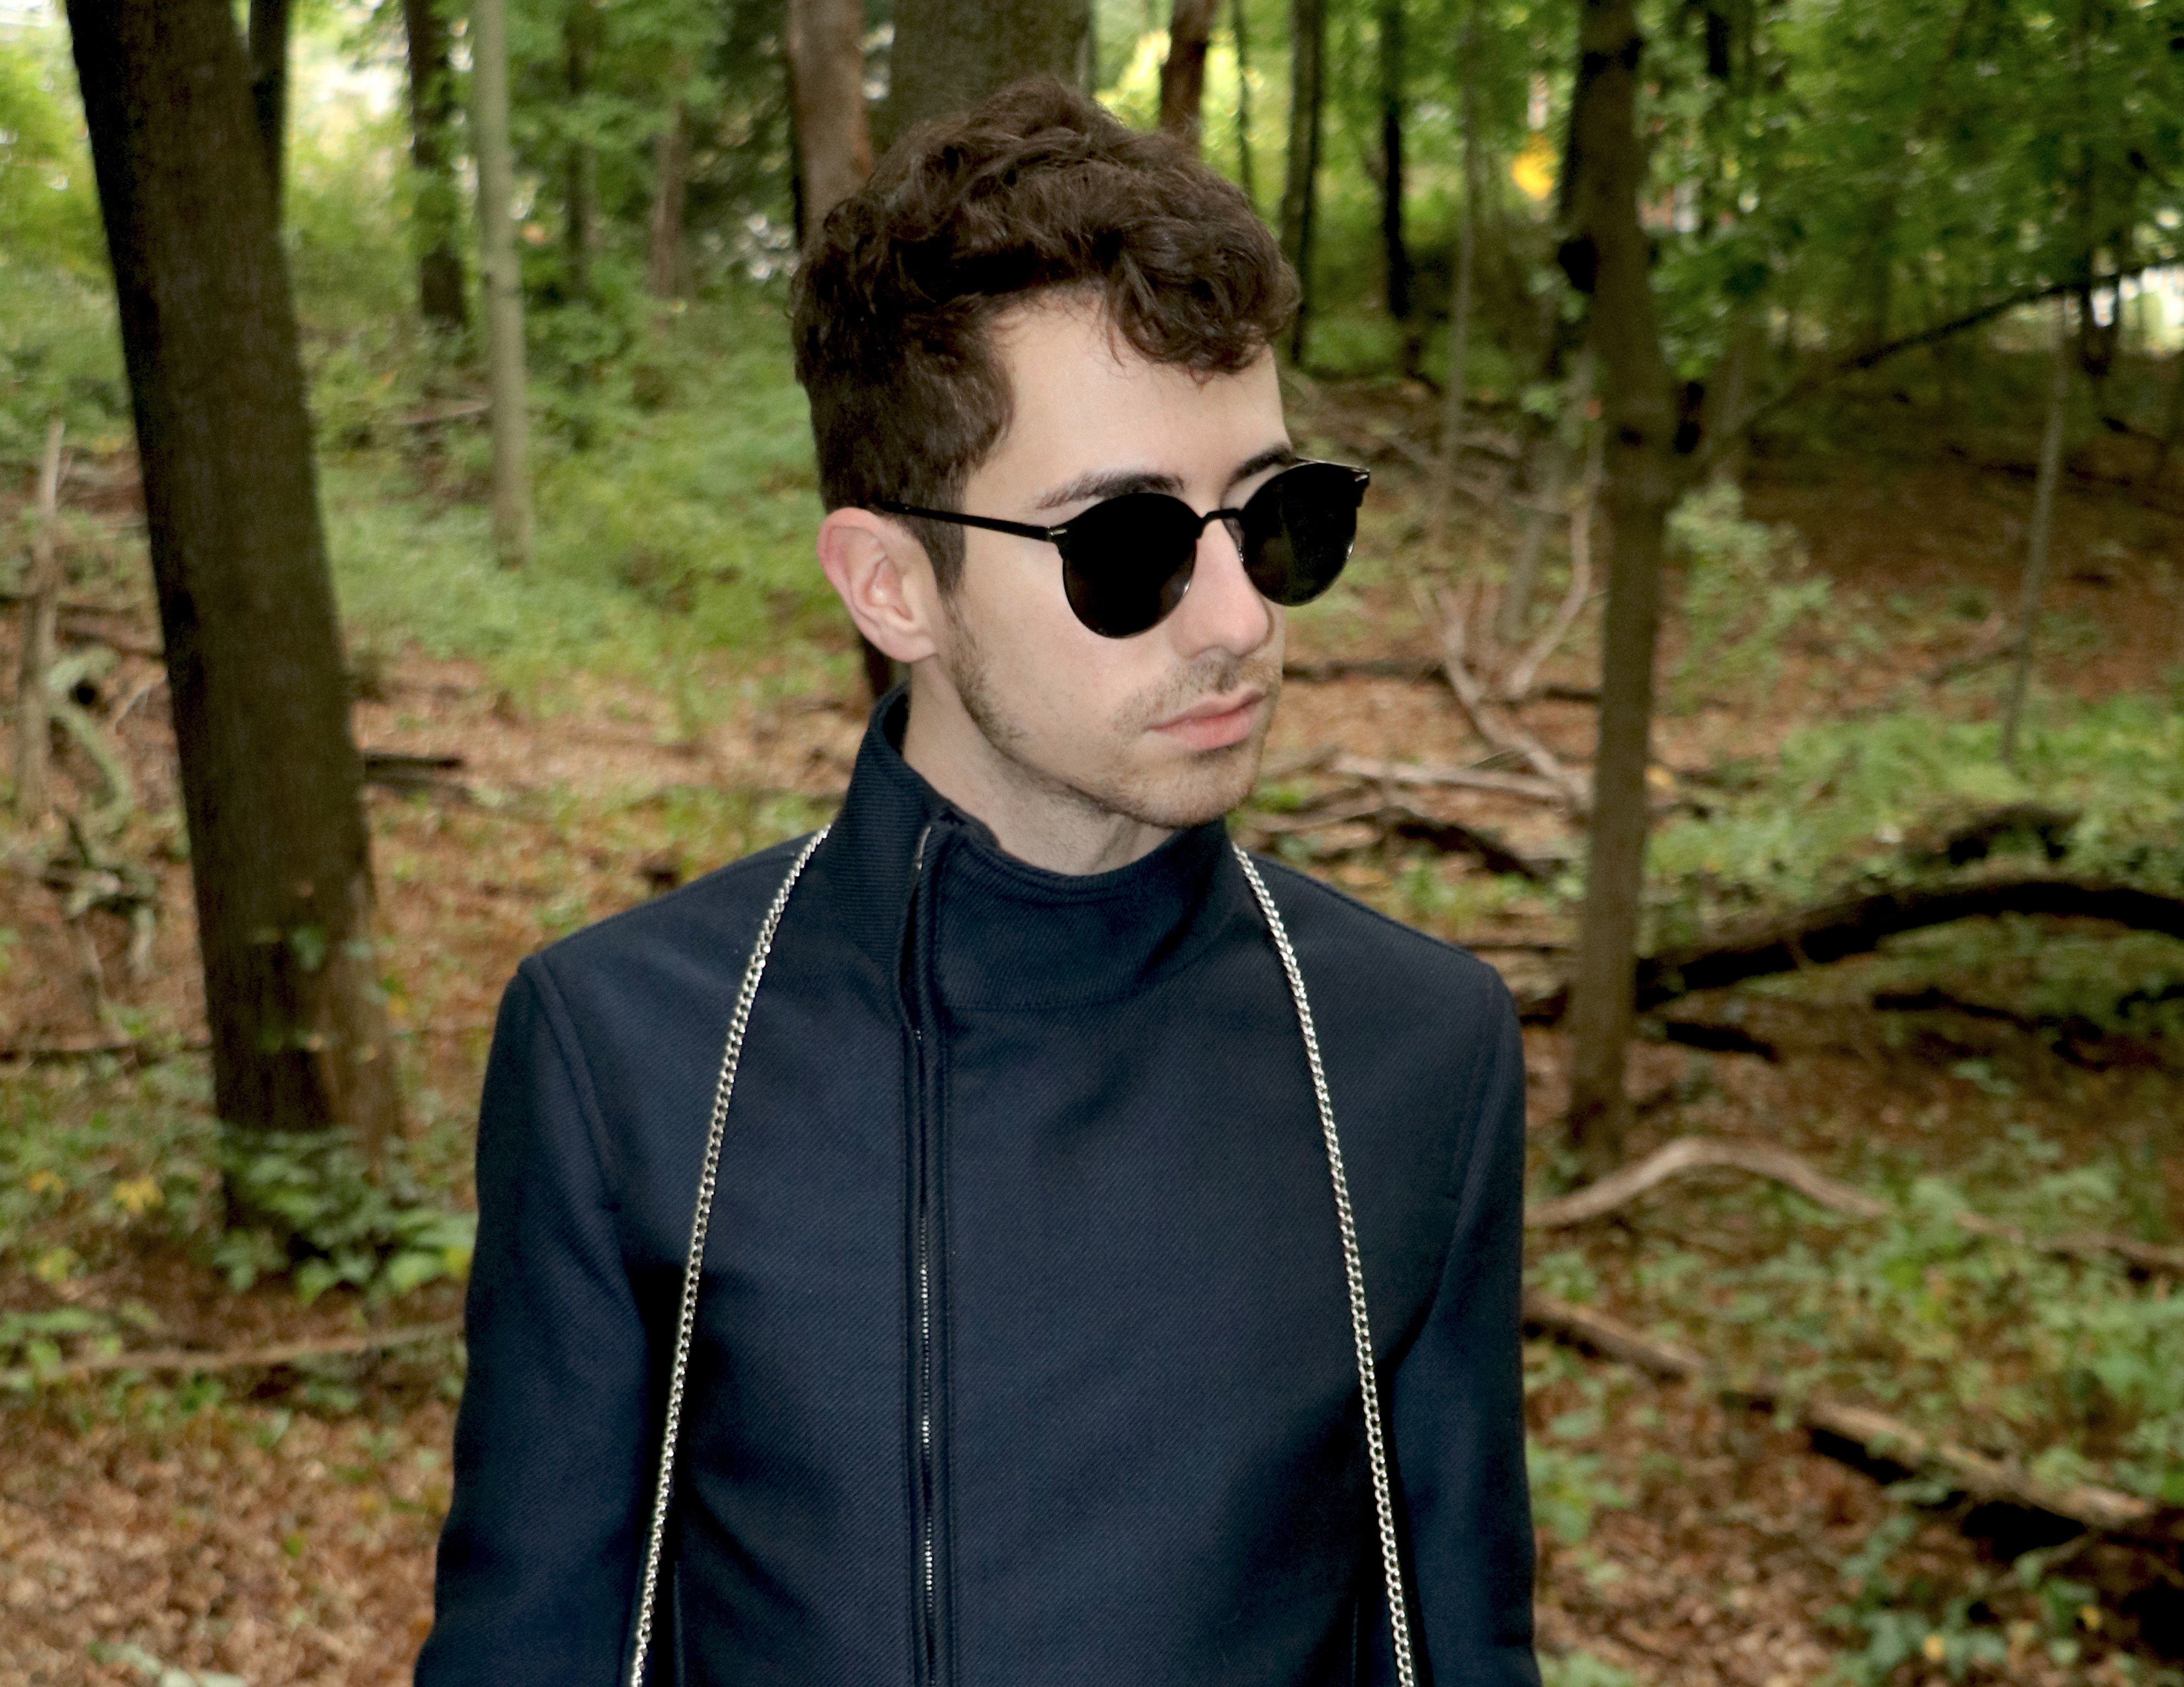
photography, photographer, model, spring, fashion, outerwear, hairstyle, edge, photos, art, sunglasses, glasses, eyewear, beauty, style, cinematic, fashion accessory, vision care